Rachel Freier

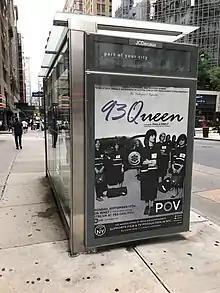
Rachel Freier appeared in ads for 93Queen Ezras Nashim in NYC on MTA Bus Stops, publicized by The Mayor's Office of Media Entertainment

In 2005, Freier established Chasdei Devorah, Inc., a non-profit charity organization to help poor Jewish families, in memory of a young friend.